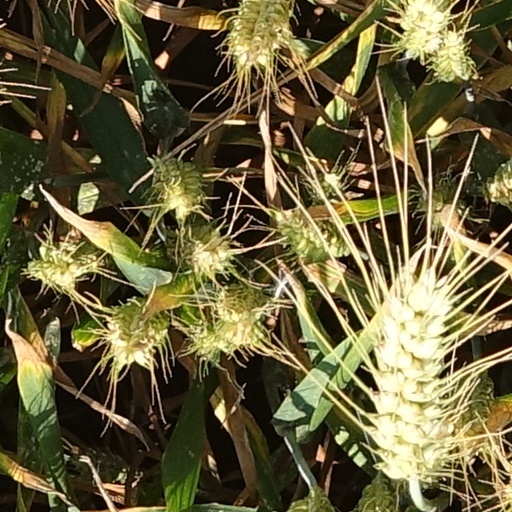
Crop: wheat